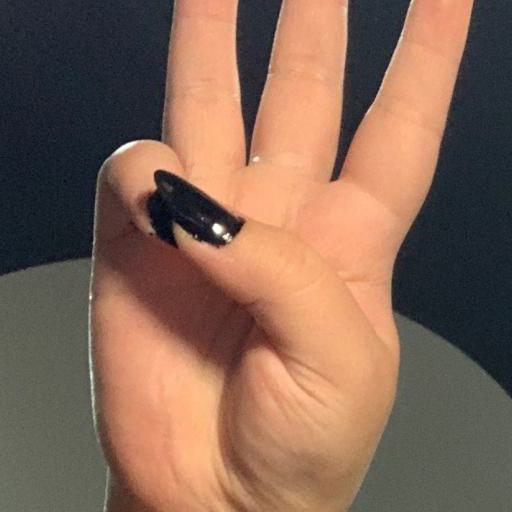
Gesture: three